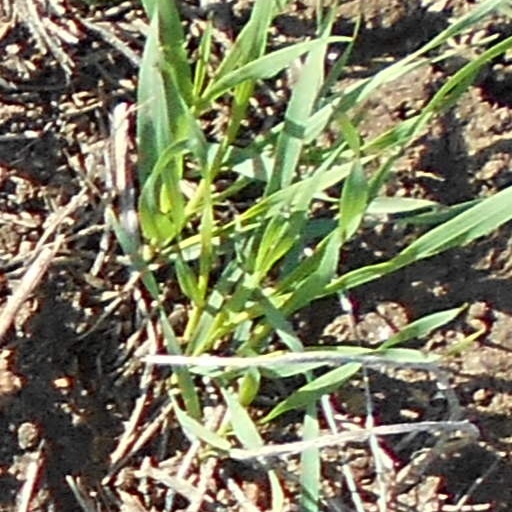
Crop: wheat